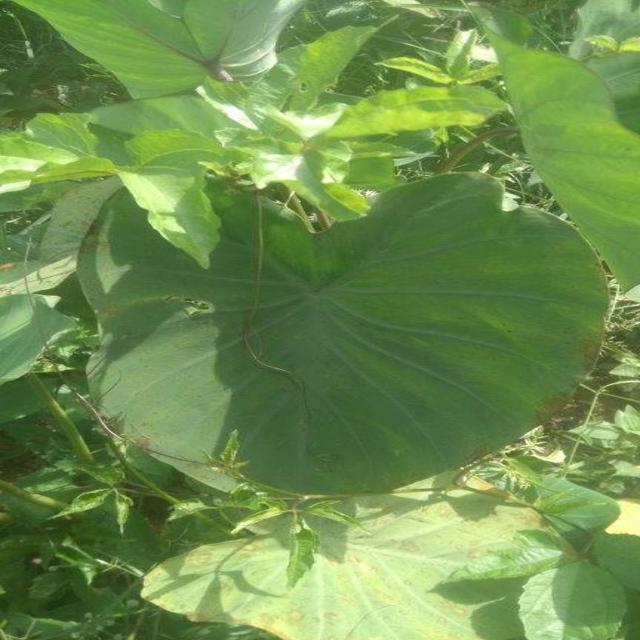
Label: Healthy